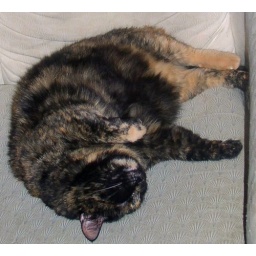
Willow in blue chair